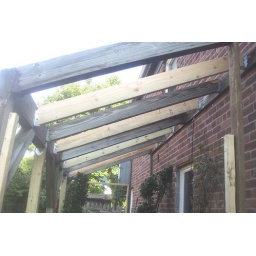
reduces roof span from 4 feet on center to 2 feet on center.... help secure roof from flying away under severe wind pressure